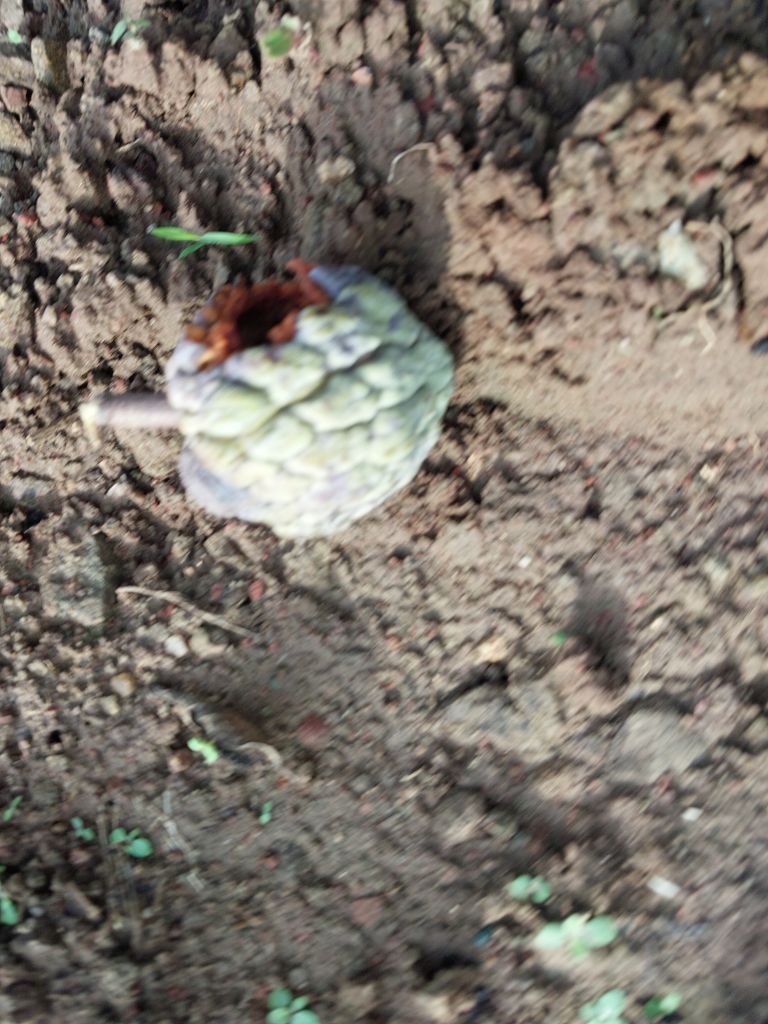
Disease label: Blank Canker